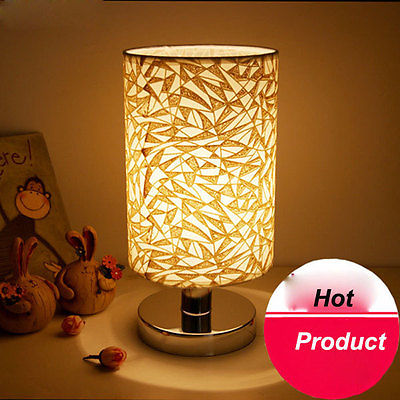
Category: lamp